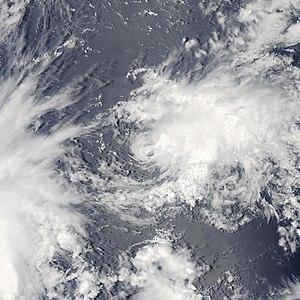
La saison cyclonique 2013 n'a pas de date spécifique de début ou de fin selon la définition de l'Organisation météorologique mondiale. Cependant, les cyclones tropicaux dans ce bassin montrent un double pic d'activité en mai et en novembre. Les vents dans le Pacifique ne sont pas enregistrés sur une minute mais sur dix minutes.